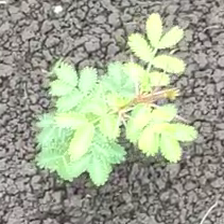
Weed species: Dwarf_cassia_(Chamaecrista pumila)